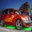
Label: automobile